Jonathan Le Tocq

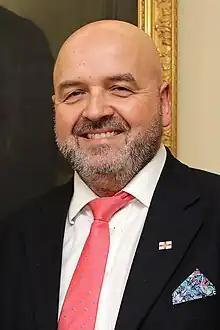
Jonathan Le Tocq in 2019

Jonathan Paul Le Tocq (born 4 March 1964) is a politician in Guernsey in the Channel Islands.